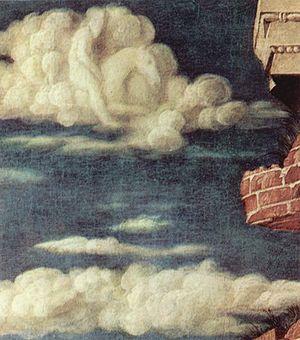
Saint Sébastien est le sujet de trois tableaux du maître de la Renaissance Italienne, Andrea Mantegna. L’artiste de Padoue vivait à une période de fréquentes épidémies de peste et saint Sébastien, qui a survécu à sa condamnation à mort par sagittation, était considéré comme un protecteur contre cette maladie. Lors de son long séjour à Mantoue, Mantegna résidait près de l’église dédiée à saint Sébastien.